Margaret Garner

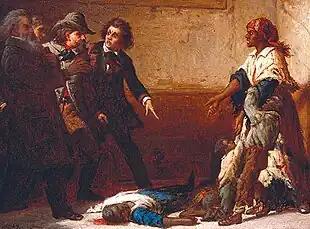
Thomas Satterwhite Noble's 1867 painting "The Modern Medea" was based on Garner's story.

Margaret Garner (died 1858), was an enslaved African American woman who killed her own daughter and intended to kill her other three children and herself rather than be forced back into slavery. Garner and her family had escaped enslavement in January 1856 by traveling across the frozen Ohio River to Cincinnati, but they were apprehended by U.S. Marshals acting under the Fugitive Slave Act of 1850. Garner's defense attorney, John Jolliffe, moved to have her tried for murder in Ohio, to be able to get a trial in a free state and to challenge the Fugitive Slave Law. Garner's story was the inspiration for the novel "Beloved" (1987) by Nobel Prize-winning author Toni Morrison and its subsequent adaptation into a film of the same name starring Oprah Winfrey (1998).